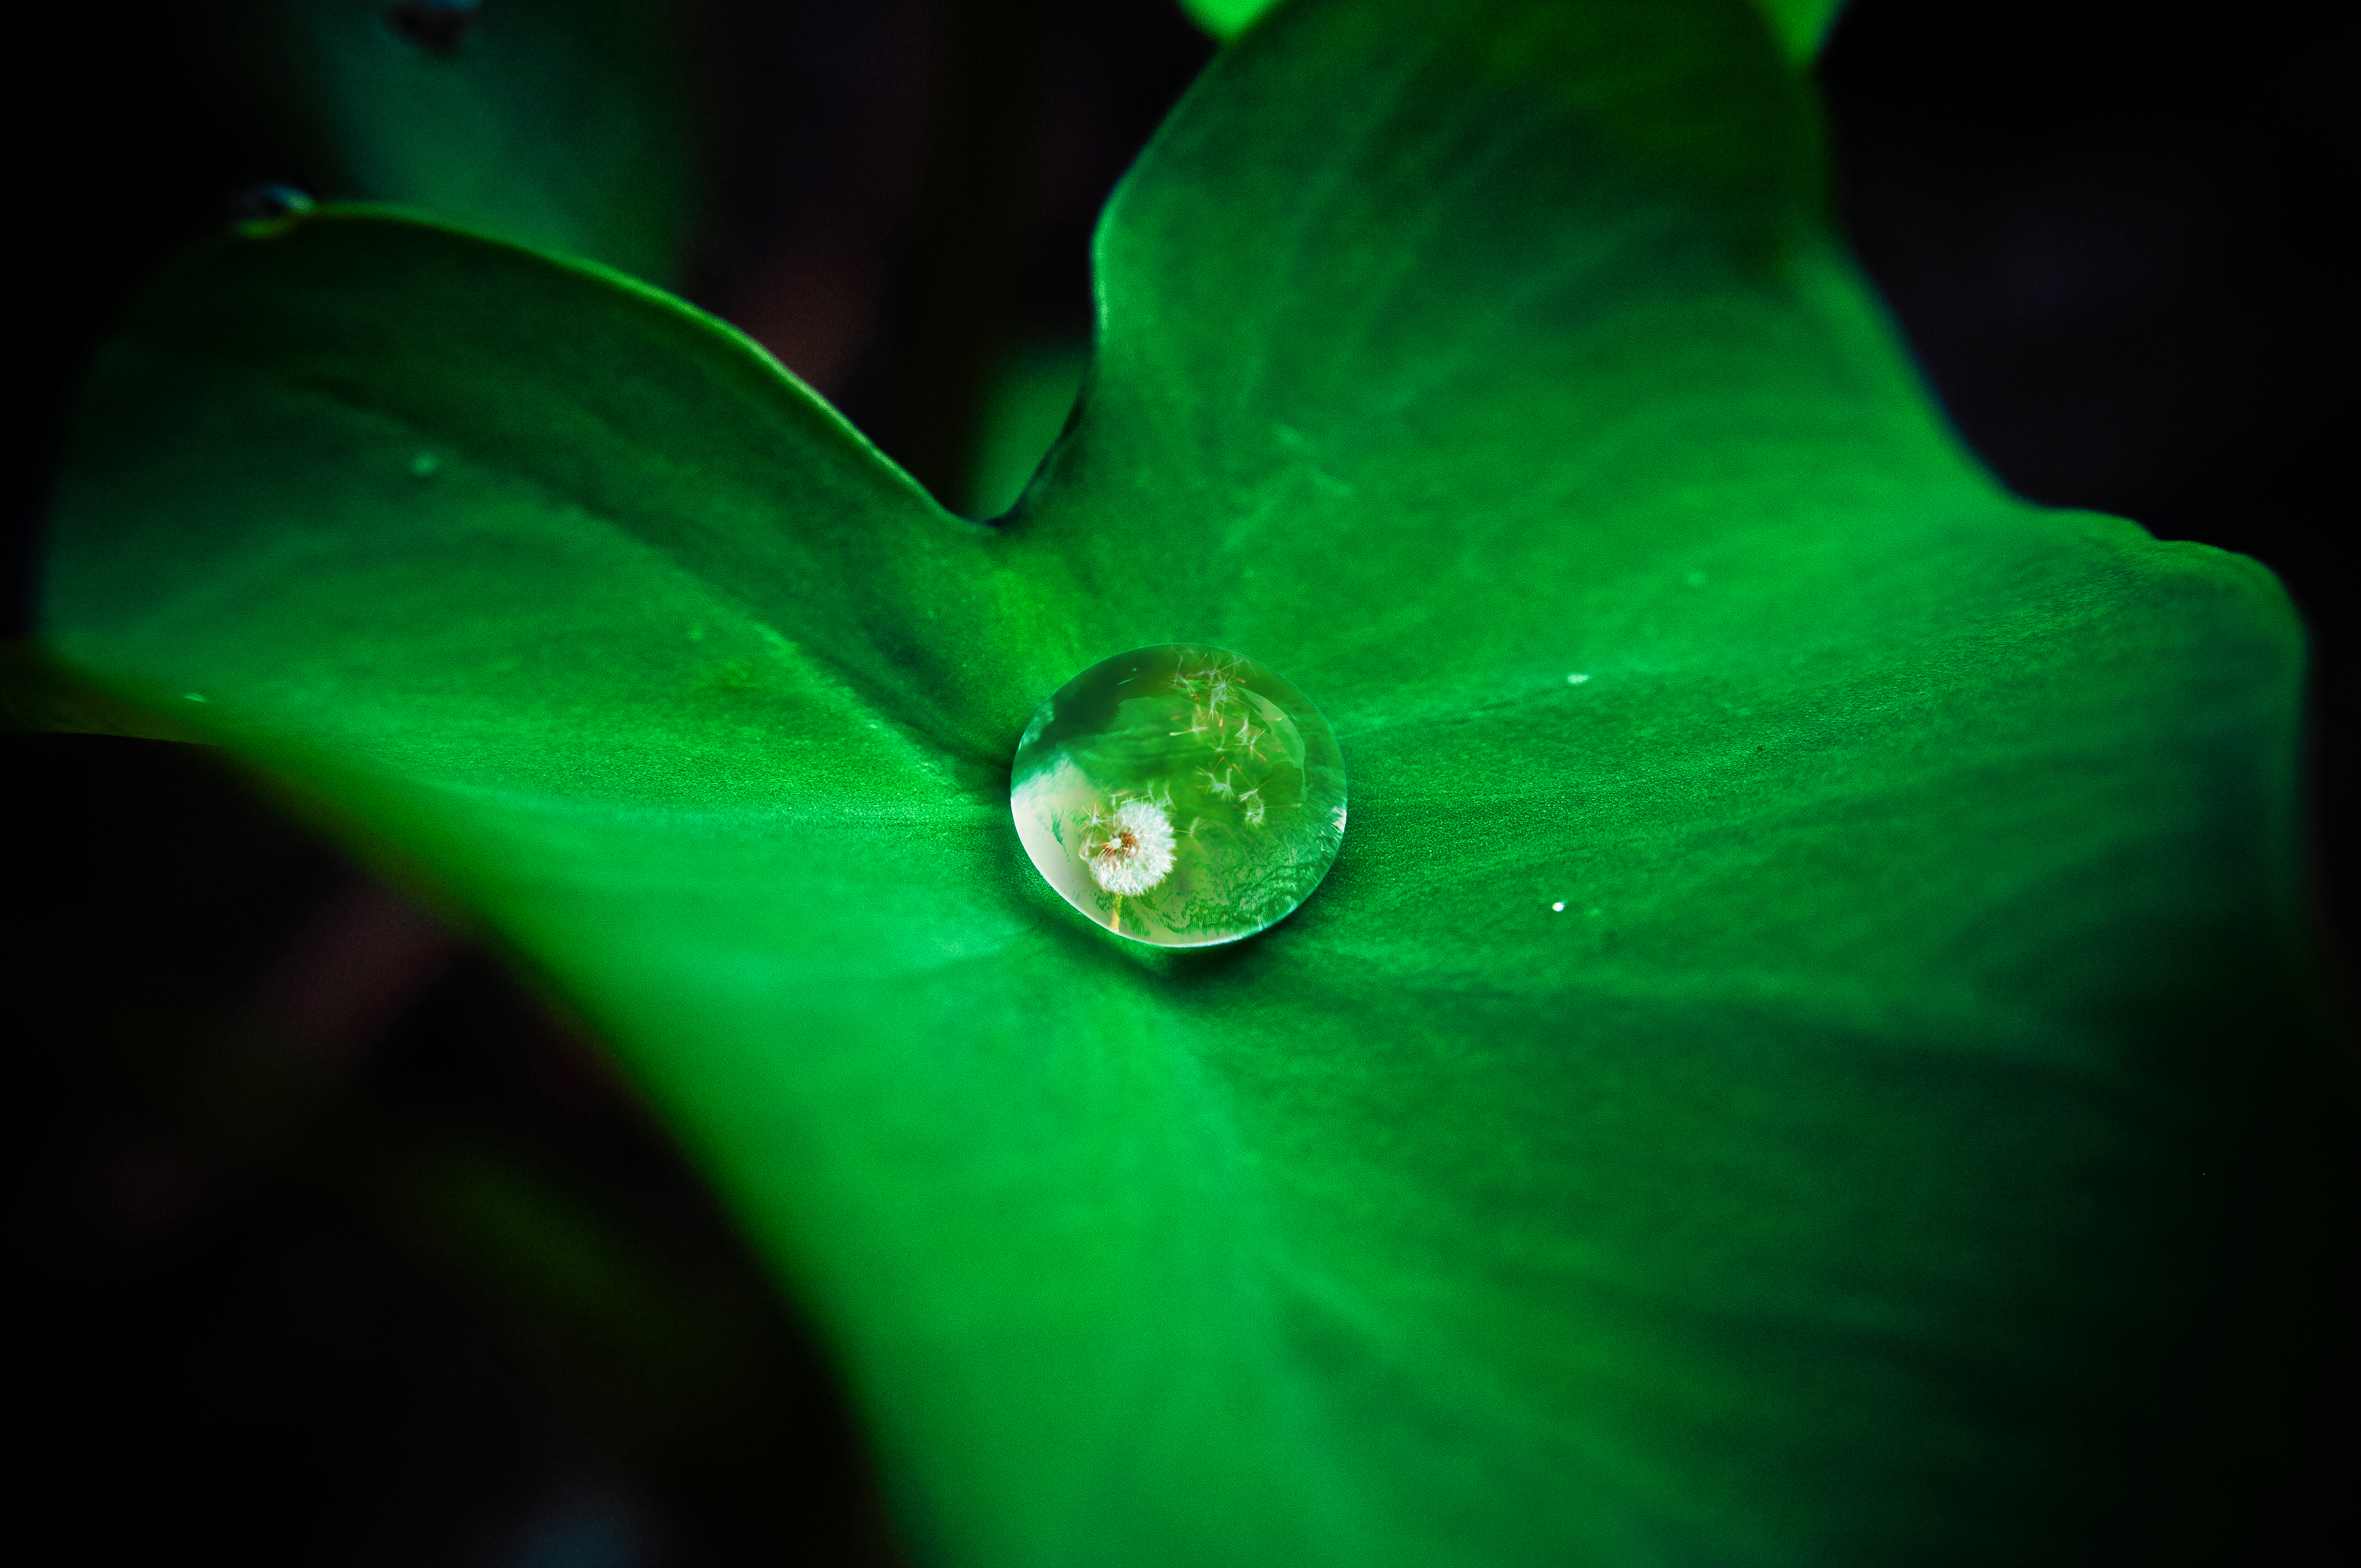
water, nature, droplet, dew, light, plant, photography, sunlight, leaf, flower, petal, green, darkness, flora, close up, dewdrop, publicdomain, moisture, macro photography, plant stem